IVC videotape format

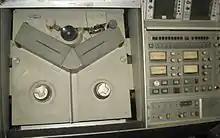
IVC-9000 VTR at DC Video

IVC 2-inch Helical scan was a high-end, broadcast quality helical scan analog recording format developed by the International Video Corporation (IVC) and introduced in 1975. Prior to this, IVC had produced several helical scan video tape recorders (VTRs). Seeking to combine the image quality of the magnetic tape used with quadruplex videotape systems, with the advantages of helical scan technology, the company developed the "IVC-9000", a VTR for professional and broadcast applications.